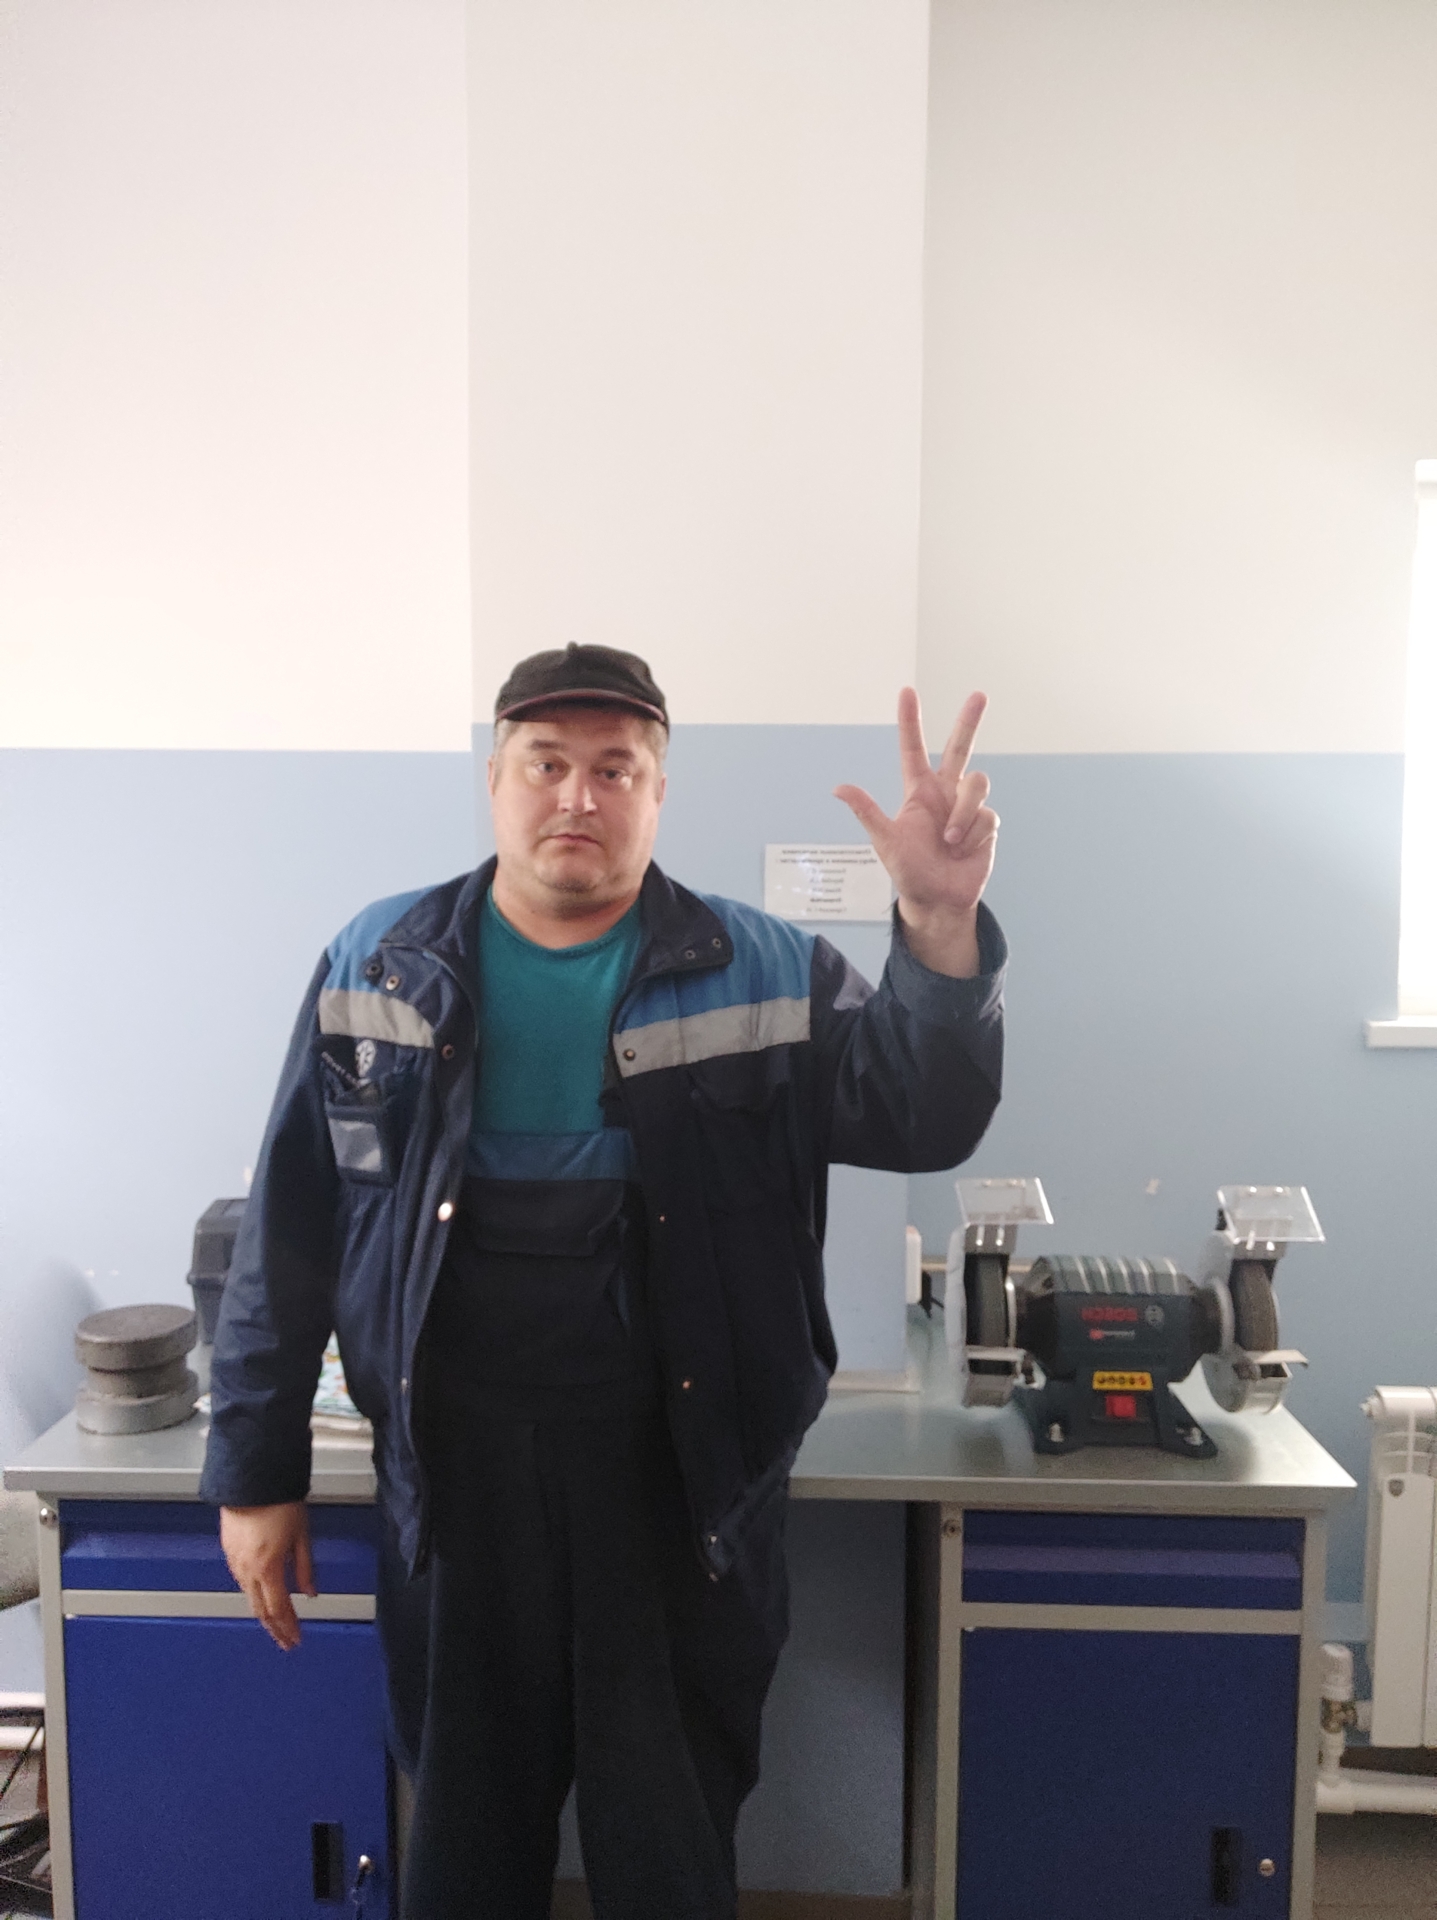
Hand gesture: three2